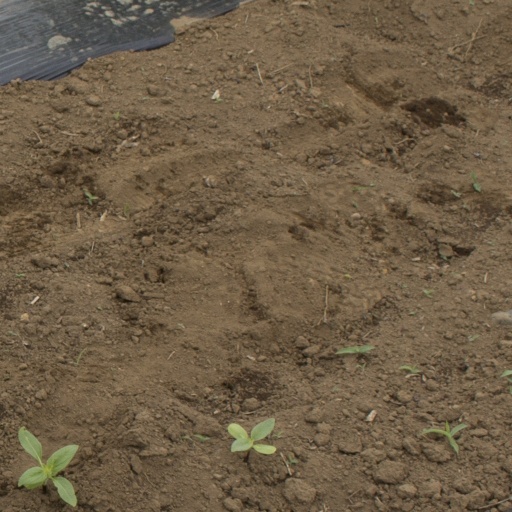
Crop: Jerusalem artichoke